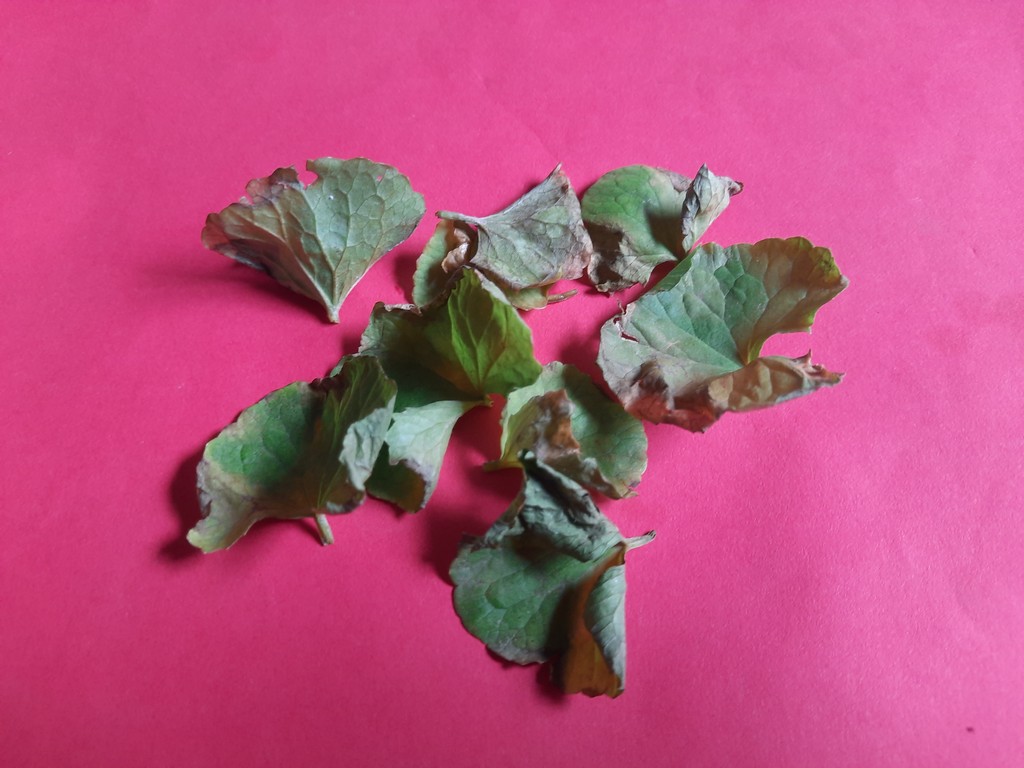
Label: Unhealthy